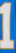
Number: 1